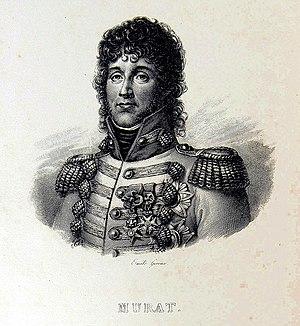
Joachim Murat. l’illustration de l’Histoire de Napoléon de Norvins, publiée en 1839.
Émile Giroux est un graveur, lithographe et illustrateur français actif au XIXᵉ siècle.
Joachim Murat [ joaʃɛ̃ myʁa], né le 25 mars 1767 à Labastide-Fortunière et mort le 13 octobre 1815 à Pizzo, est un militaire français, haut dignitaire du Premier Empire. Fait maréchal d'Empire et prince français par Napoléon Iᵉʳ, il est également grand amiral de l'Empire, grand-duc de Berg et de Clèves, puis roi de Naples à partir de 1808 sous le nom de Joachim Iᵉʳ.